The Mourning Bride

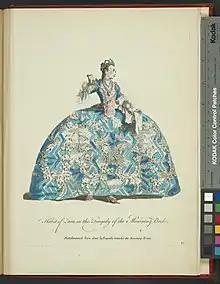
1757 costume drawing for Queen Zara in "The Mourning Bride".

The word "breast" is often misquoted as "beast" and "has" sometimes appears as "hath". The lines are probably inspired by "Pharsalia", written by Lucan.